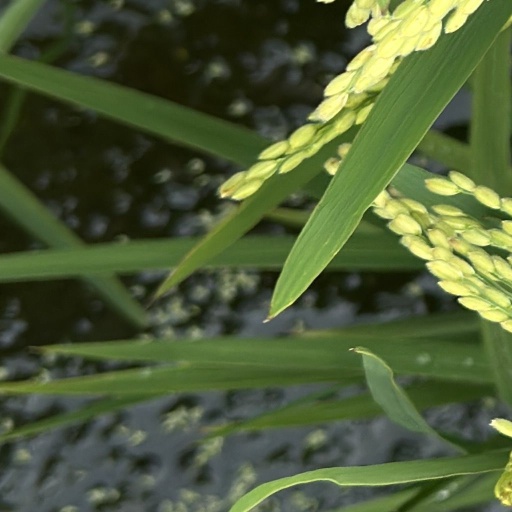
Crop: rice